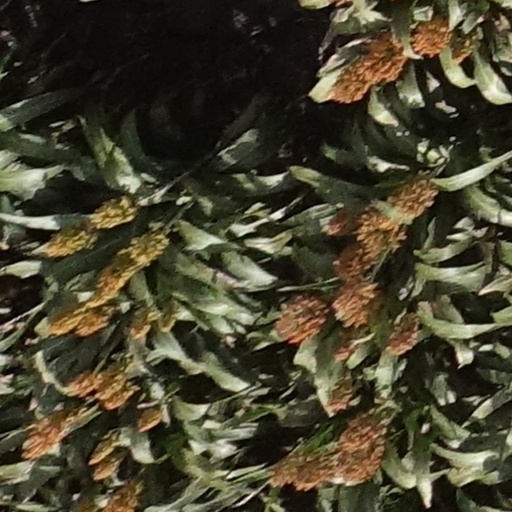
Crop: sorghum